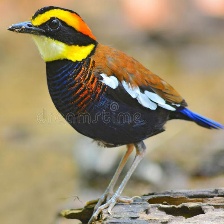
Species: BANDED PITA
Scientific name: HYDRORNIS GUAJANA